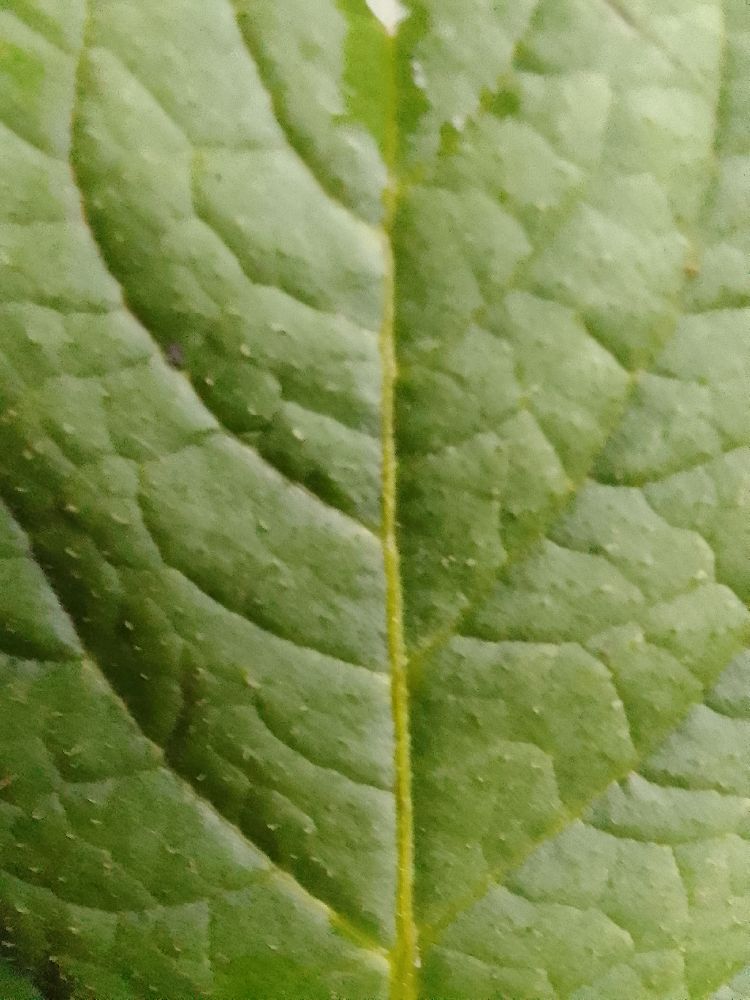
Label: Healthy